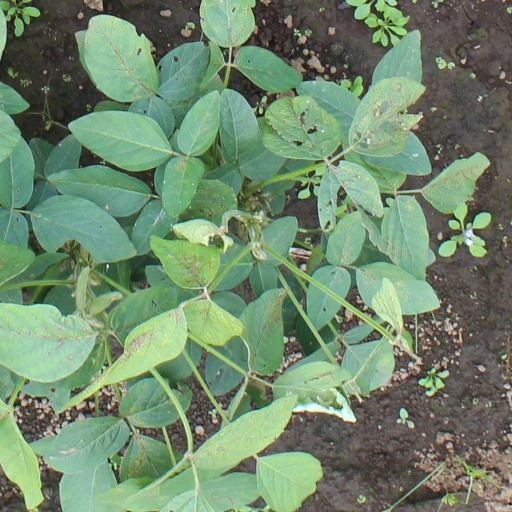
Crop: soybean